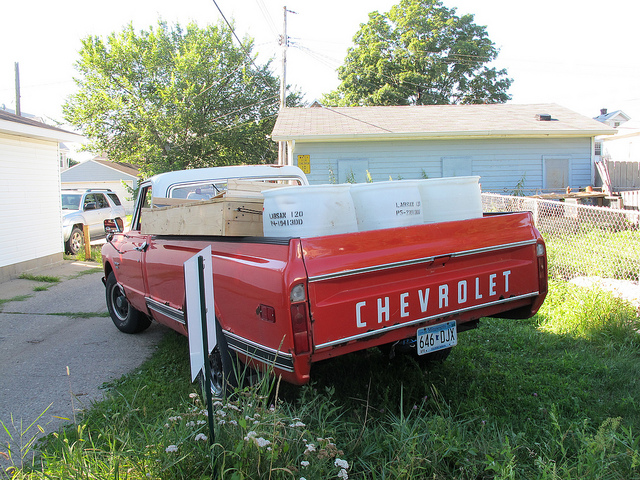
A very old Chevrolet truck sitting on the grass.

A Chevy truck is parked diagonally in a driveway near some buildings.

A red truck is parked on the lawn of this house